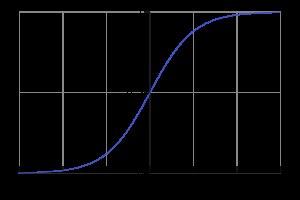
En mathématiques et plus précisément en analyse, le théorème de Cauchy-Lipschitz concerne les solutions d'une équation différentielle. Sous certaines hypothèses de régularité de la fonction définissant l'équation, le théorème garantit l'existence d'une solution répondant à une condition initiale dite de Cauchy et l'unicité d'une solution maximale.